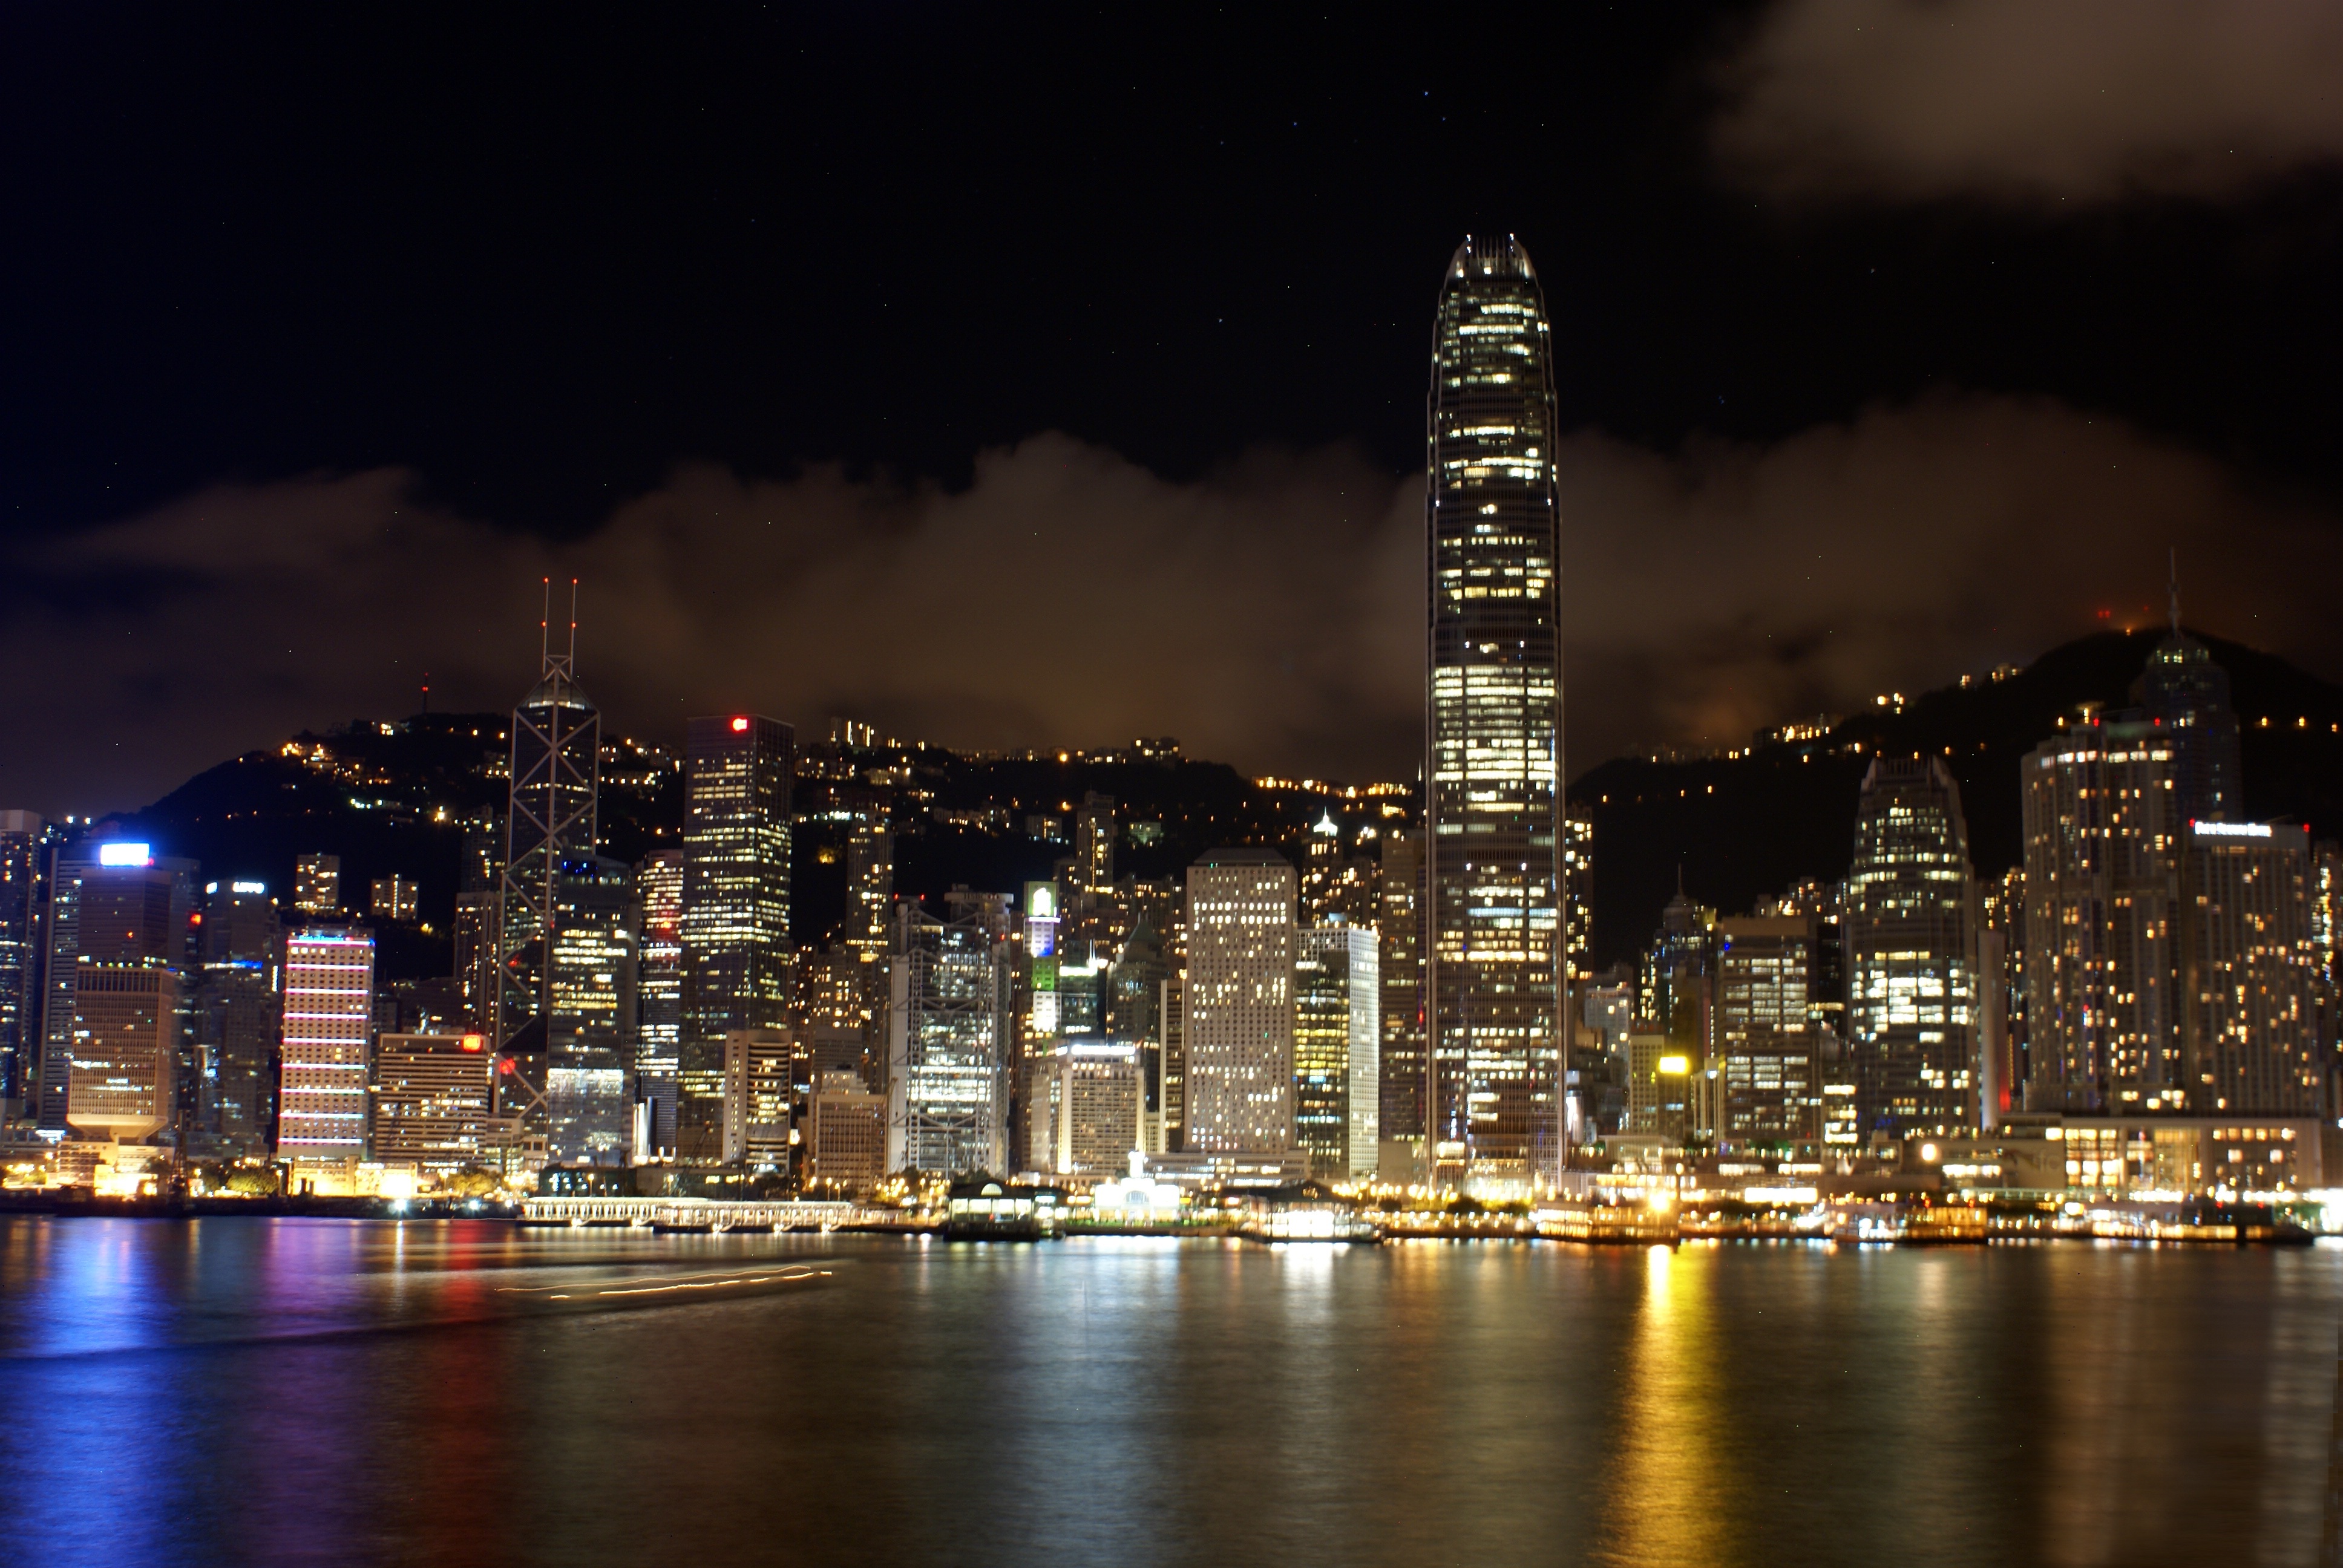
skyline, night, view, city, skyscraper, cityscape, downtown, dusk, evening, reflection, landmark, port, hongkong, metropolis, urban area, geographical feature, human settlement, metropolitan area